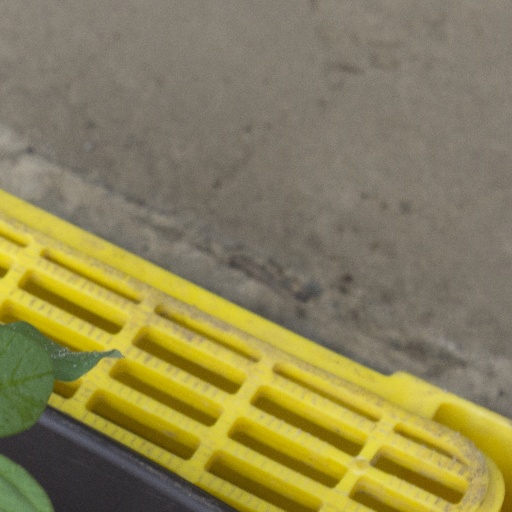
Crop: soybean